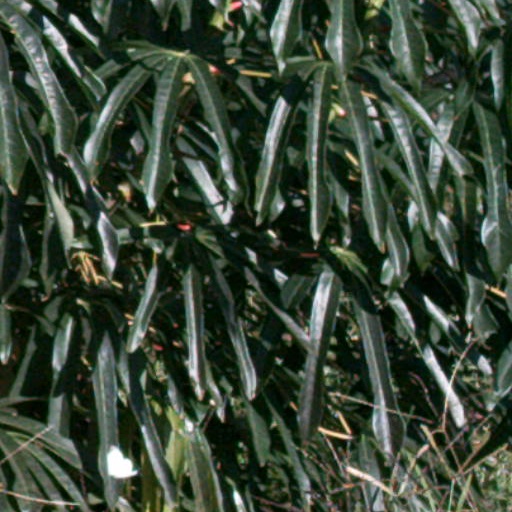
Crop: cassava